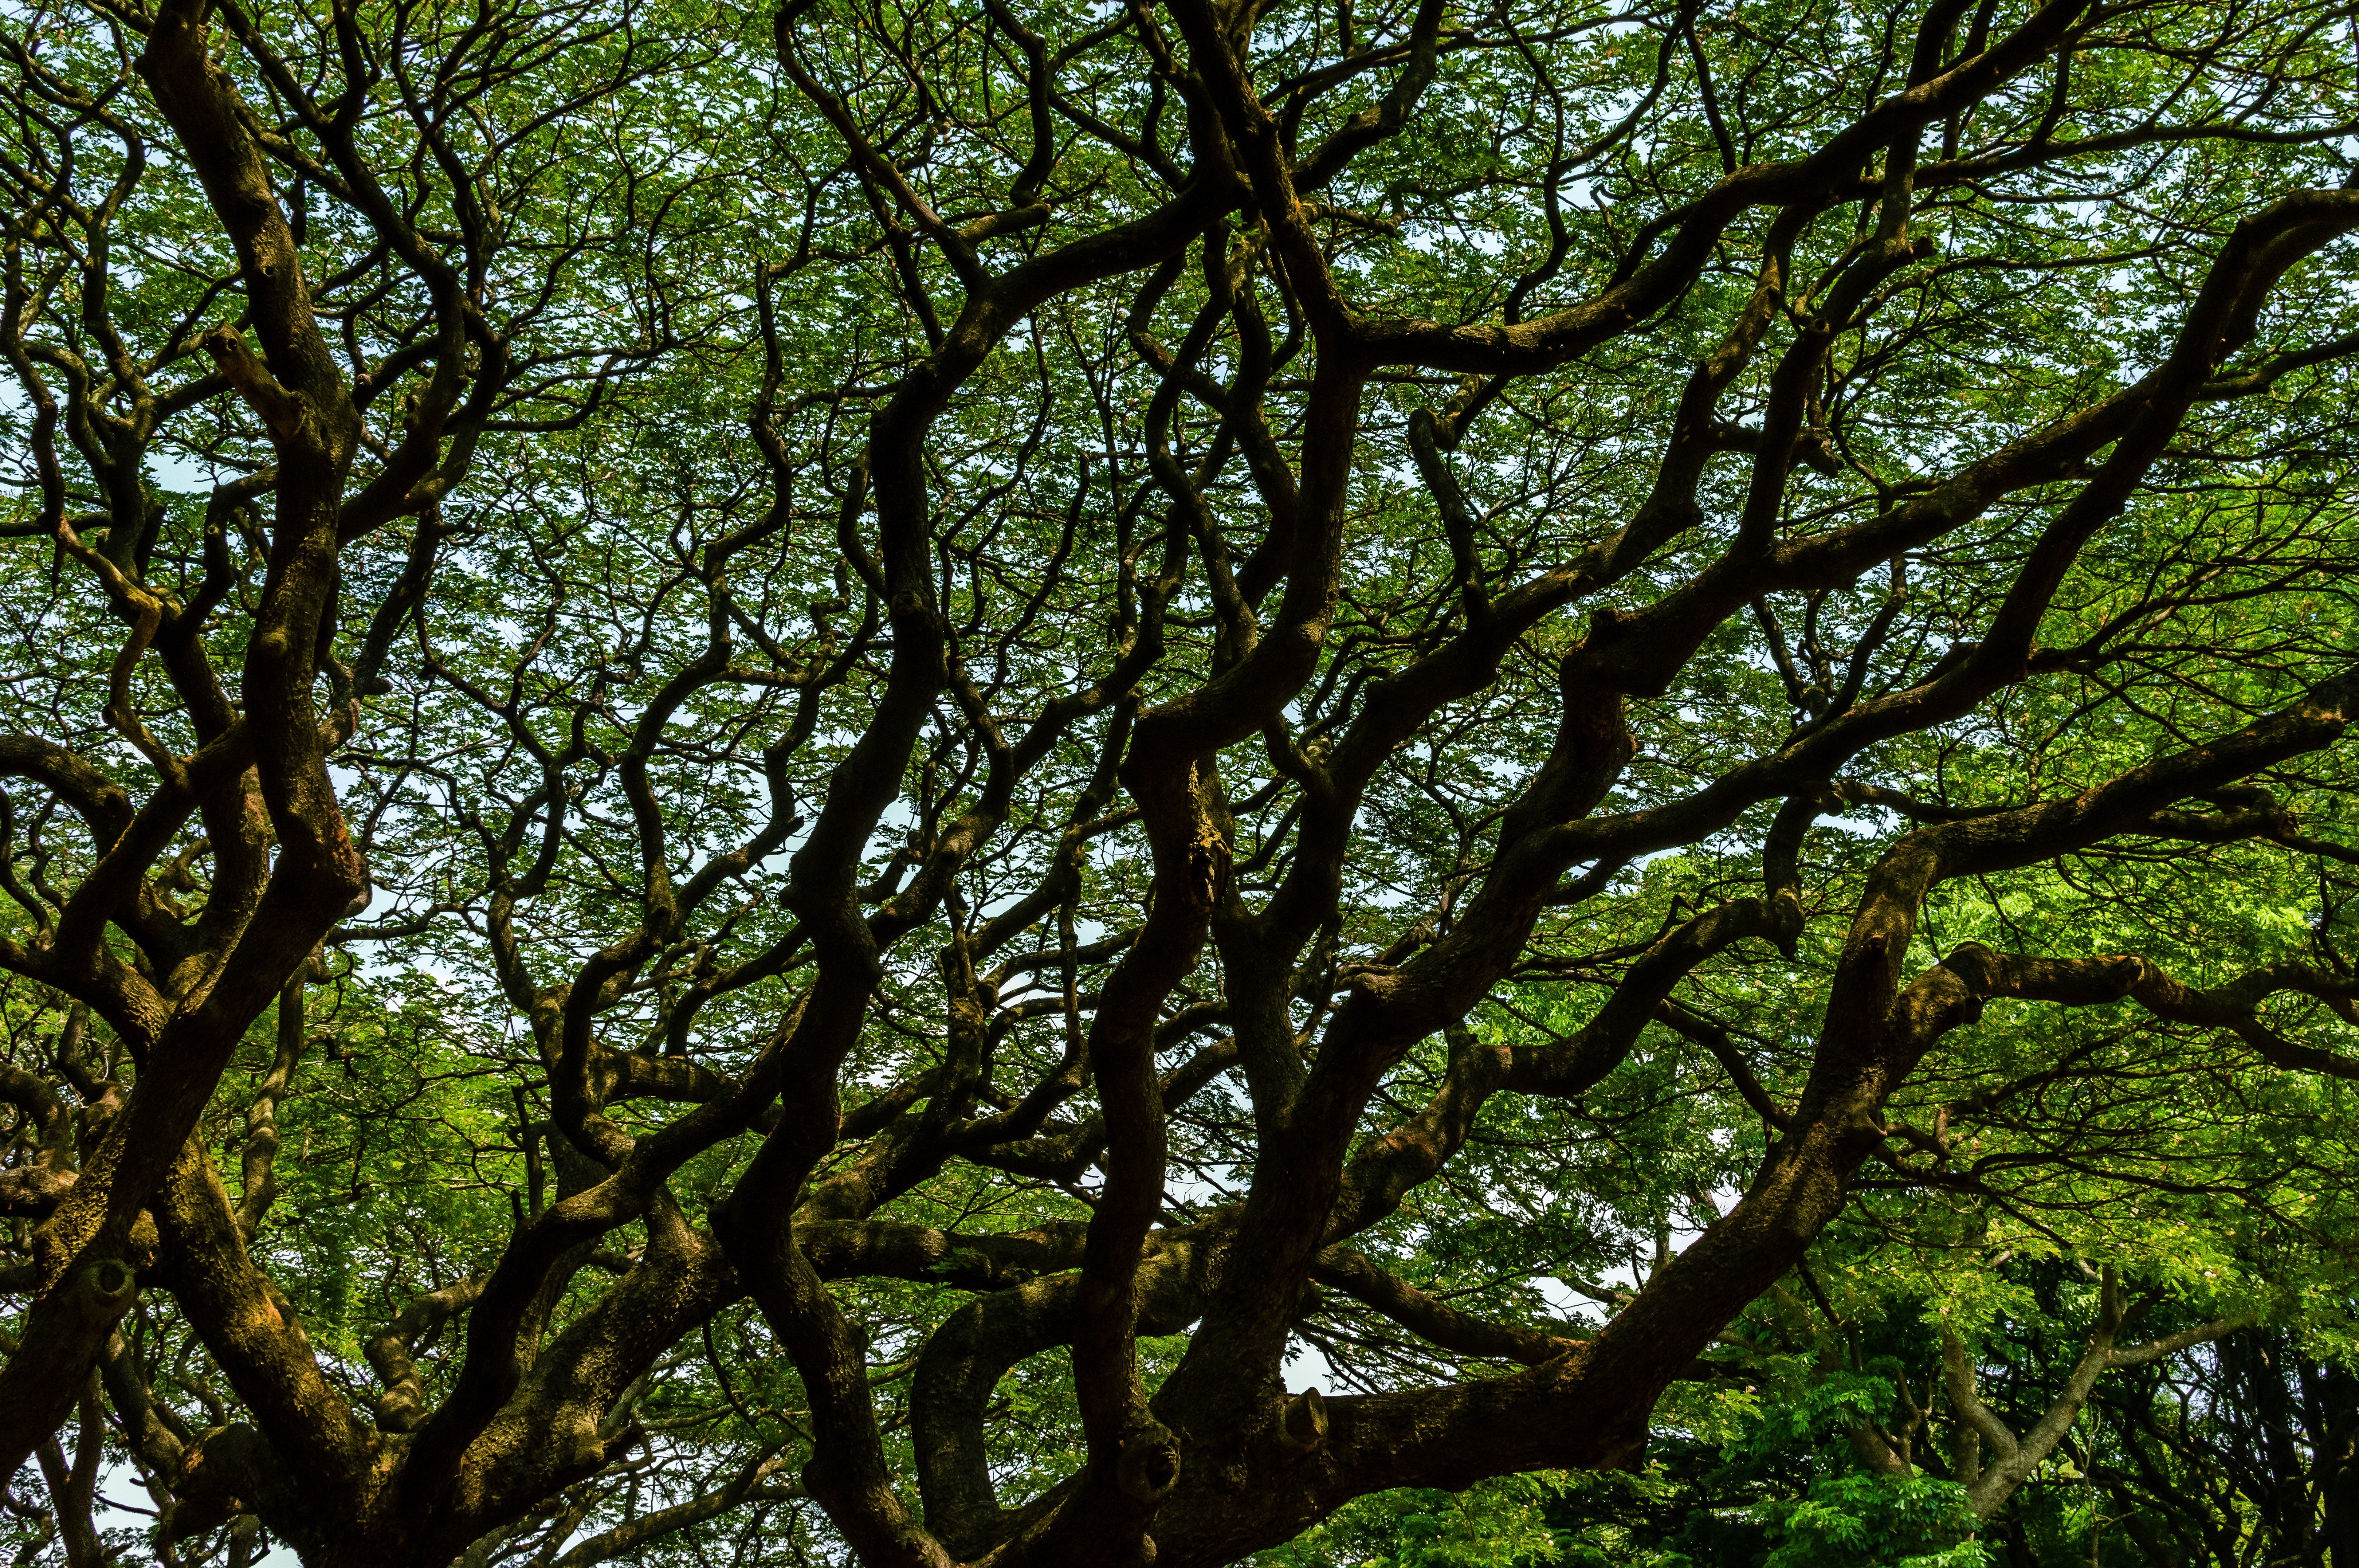
tree, nature, forest, branch, plant, sunlight, leaf, flower, trunk, green, autumn, botany, dense, vegetation, rainforest, deciduous, oak, maze, big, grove, large, huge, woodland, habitat, strong, ecosystem, powerful, enormous, flowering plant, old growth forest, natural environment, woody plant, land plant